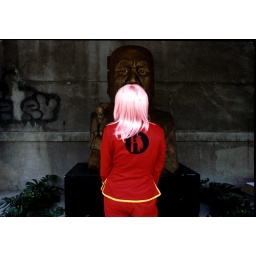
girl in red in front of the statue of a puppet master